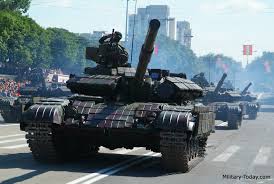
Label: Tank